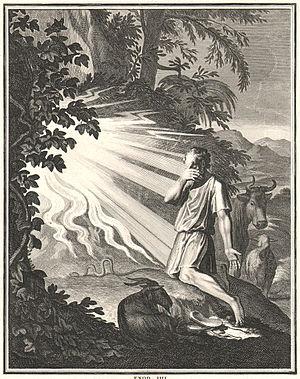
Jan Luyken, ou Johannes Luiken, est un poète, illustrateur, peintre d'histoire et graveur néerlandais.